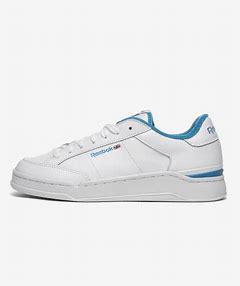
Brand: Reebok
Model: Ad Court